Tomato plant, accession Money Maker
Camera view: vertical (180 deg); turntable rotation: 270 degrees
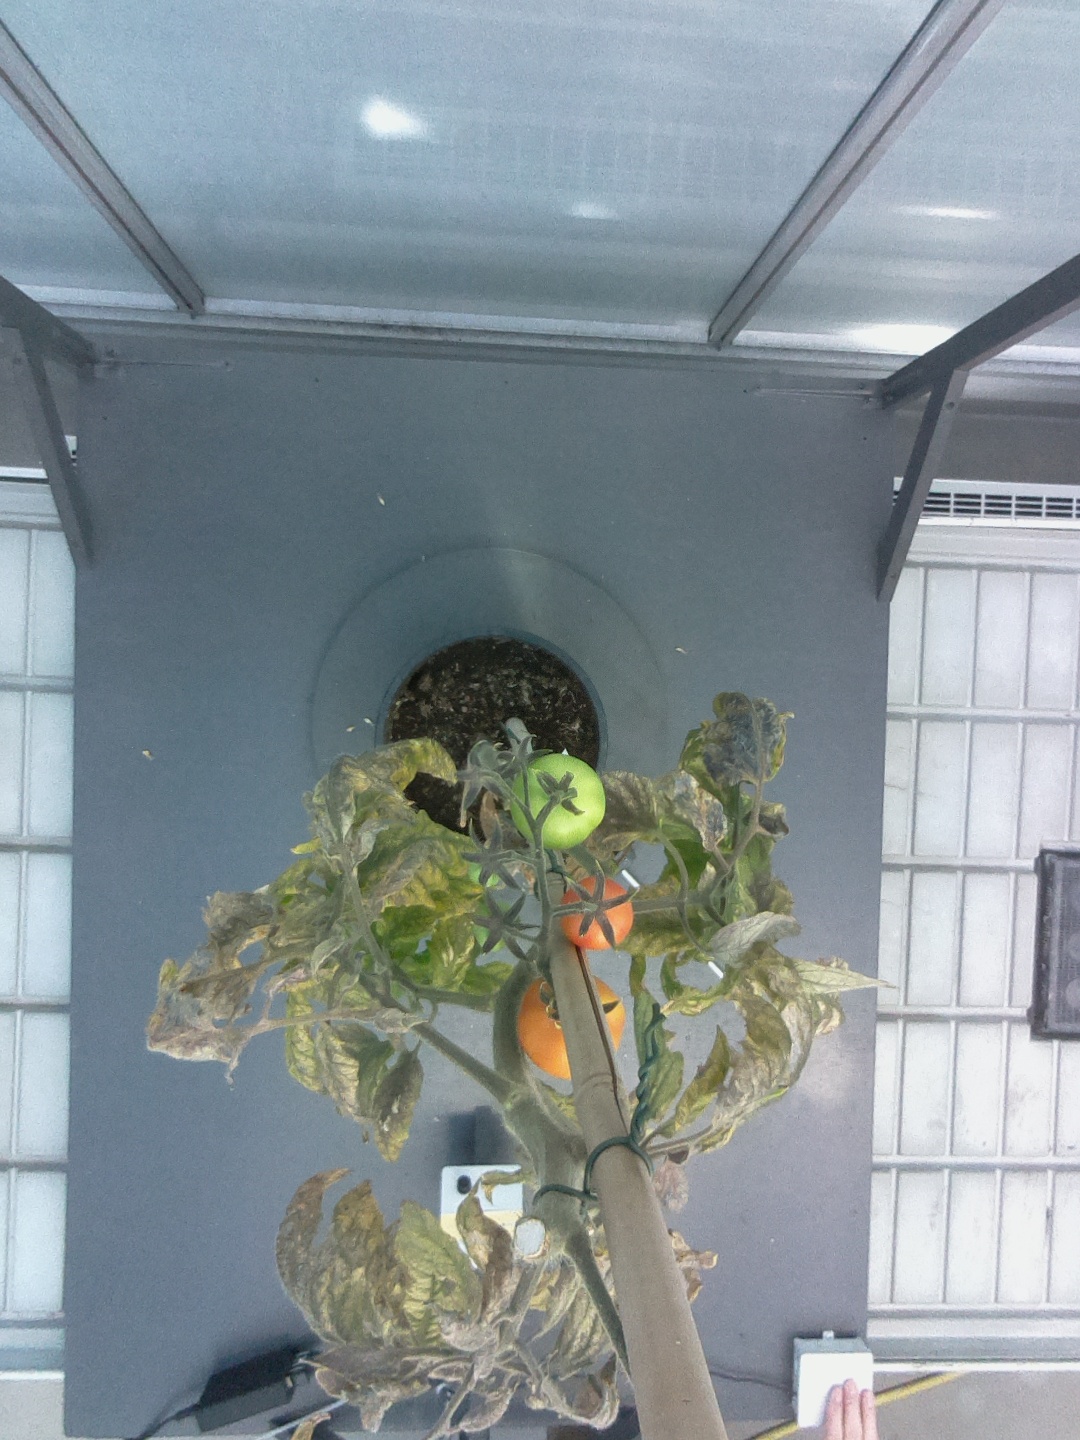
BBCH growth stage 84: 40%-50% of fruits show typical fully ripe color